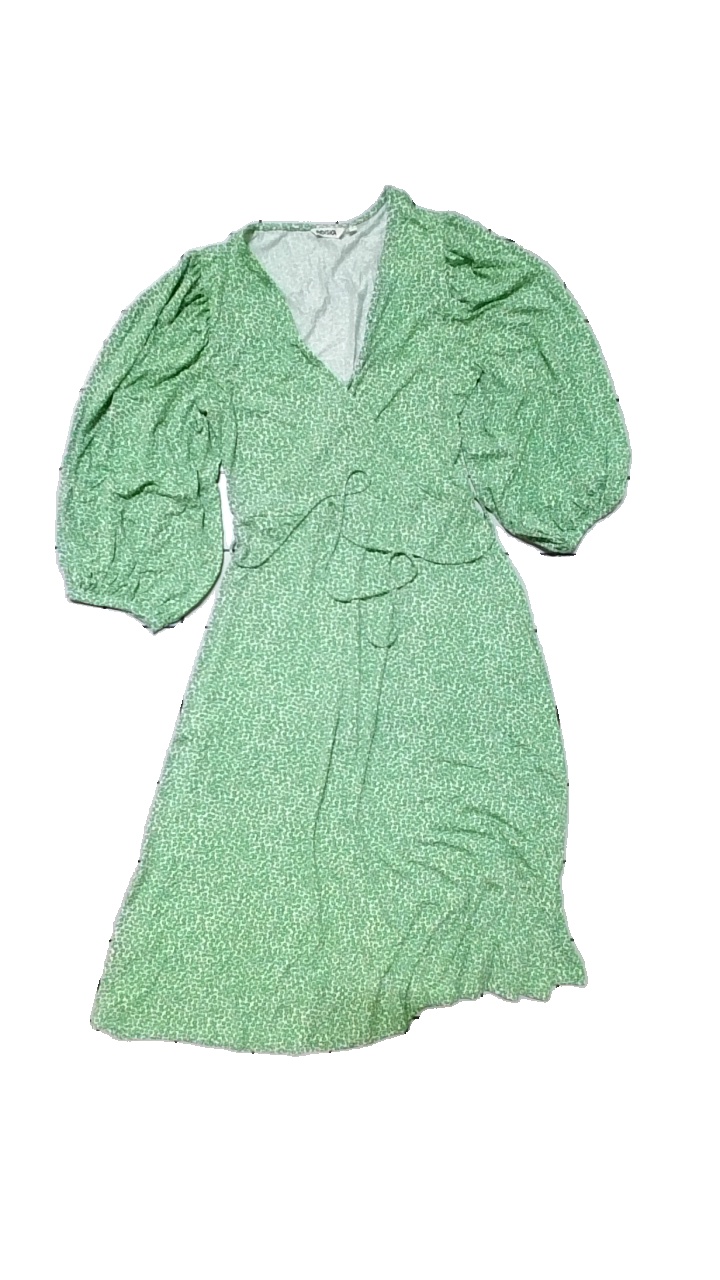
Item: Dress (Ladies)
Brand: Indiska
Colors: White, Green
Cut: Regular
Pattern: Floral print
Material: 93%viscose, 7%elastane
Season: Summer
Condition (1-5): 4
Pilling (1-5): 4
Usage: Reuse
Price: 50-100